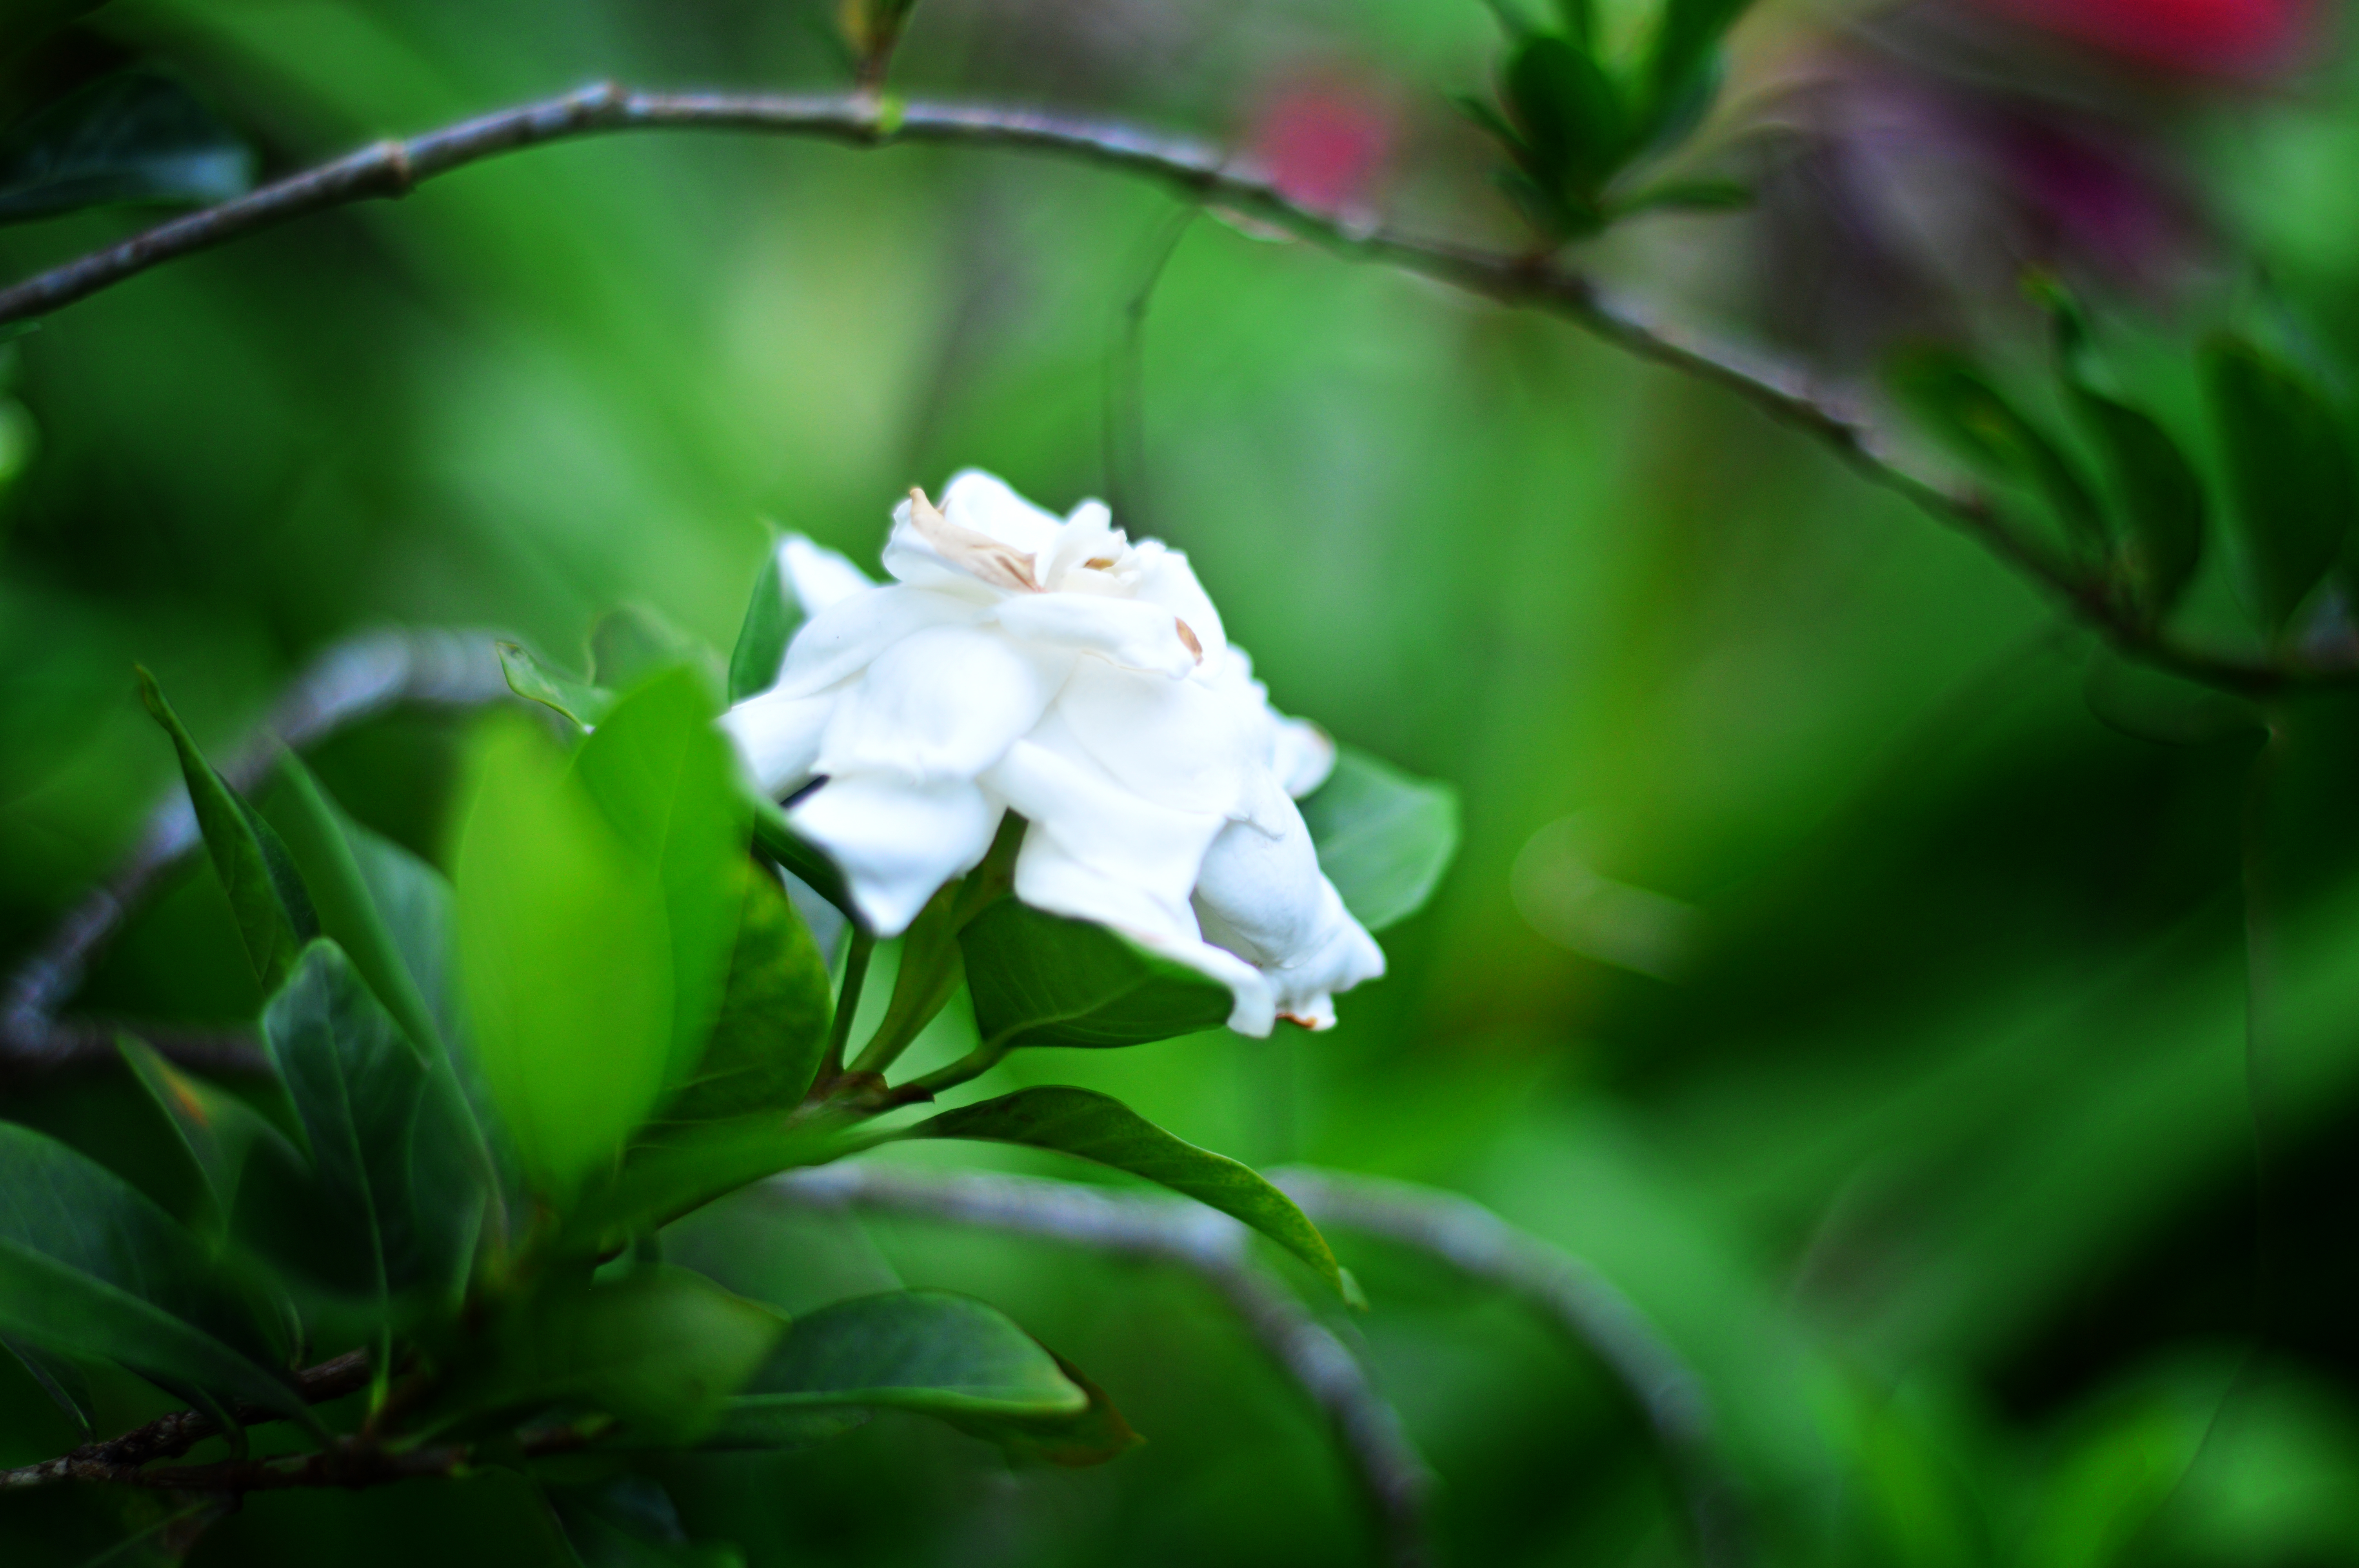
flowers, white, flower, green, nature, petal, plant, natural environment, flowering plant, botany, leaf, spring, grass, jasmine, wildflower, macro photography, gardenia, plant stem, hydrangea, cornales